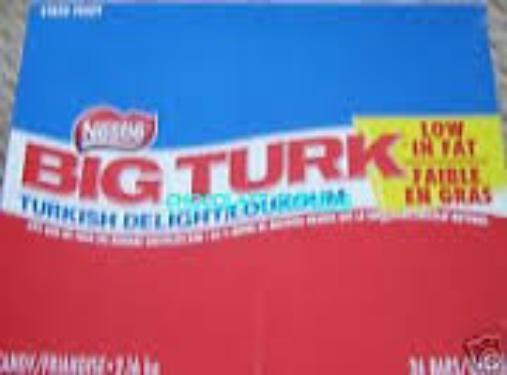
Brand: Big Turk
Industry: Food